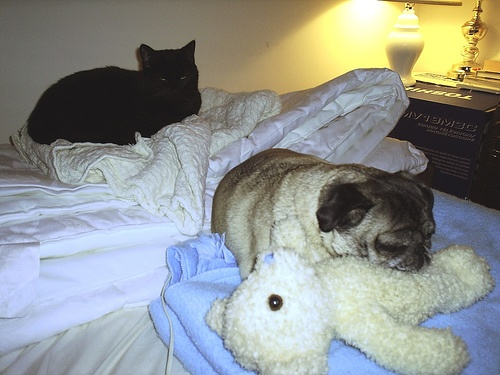
A cat and a dog laying on top of a bed.
a dog that has a stuffed animal in his mouth
A cat is resting on a bed, behind a dog that is chewing on a teddy bear.
A dog and a cat sitting on a bed with a stuffed animal.
A dog a cat and a teddy bear all on a bed together.